Centennial Hall (Wrocław)

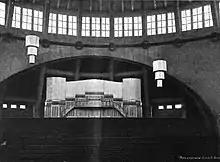
"Orgel der Jahrhunderthalle"

The hall was originally provided with a Sauer pipe organ built by Walcker Orgelbau, which then, with 15,133 pipes and 200 stops, ranked as the world's largest. On 24 September 1913, Karl Straube was the first to play it, performing Max Reger's "Introduction, Passacaglia and Fugue", Op. 127, specially composed to celebrate the occasion. Most parts of the organ were transferred to the rebuilt Wrocław Cathedral after World War II.